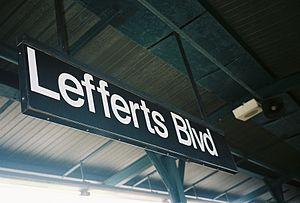
Ozone Park – Lefferts Boulevard est une station aérienne du métro de New York située dans le quartier de Richmond Hill dans le Queens. Elle constitue l'un des trois terminus sur de la desserte A, et est située sur l'IND Fulton Street Line qui est issue du réseau de l'ancien Independent Subway System.